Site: brandenburg
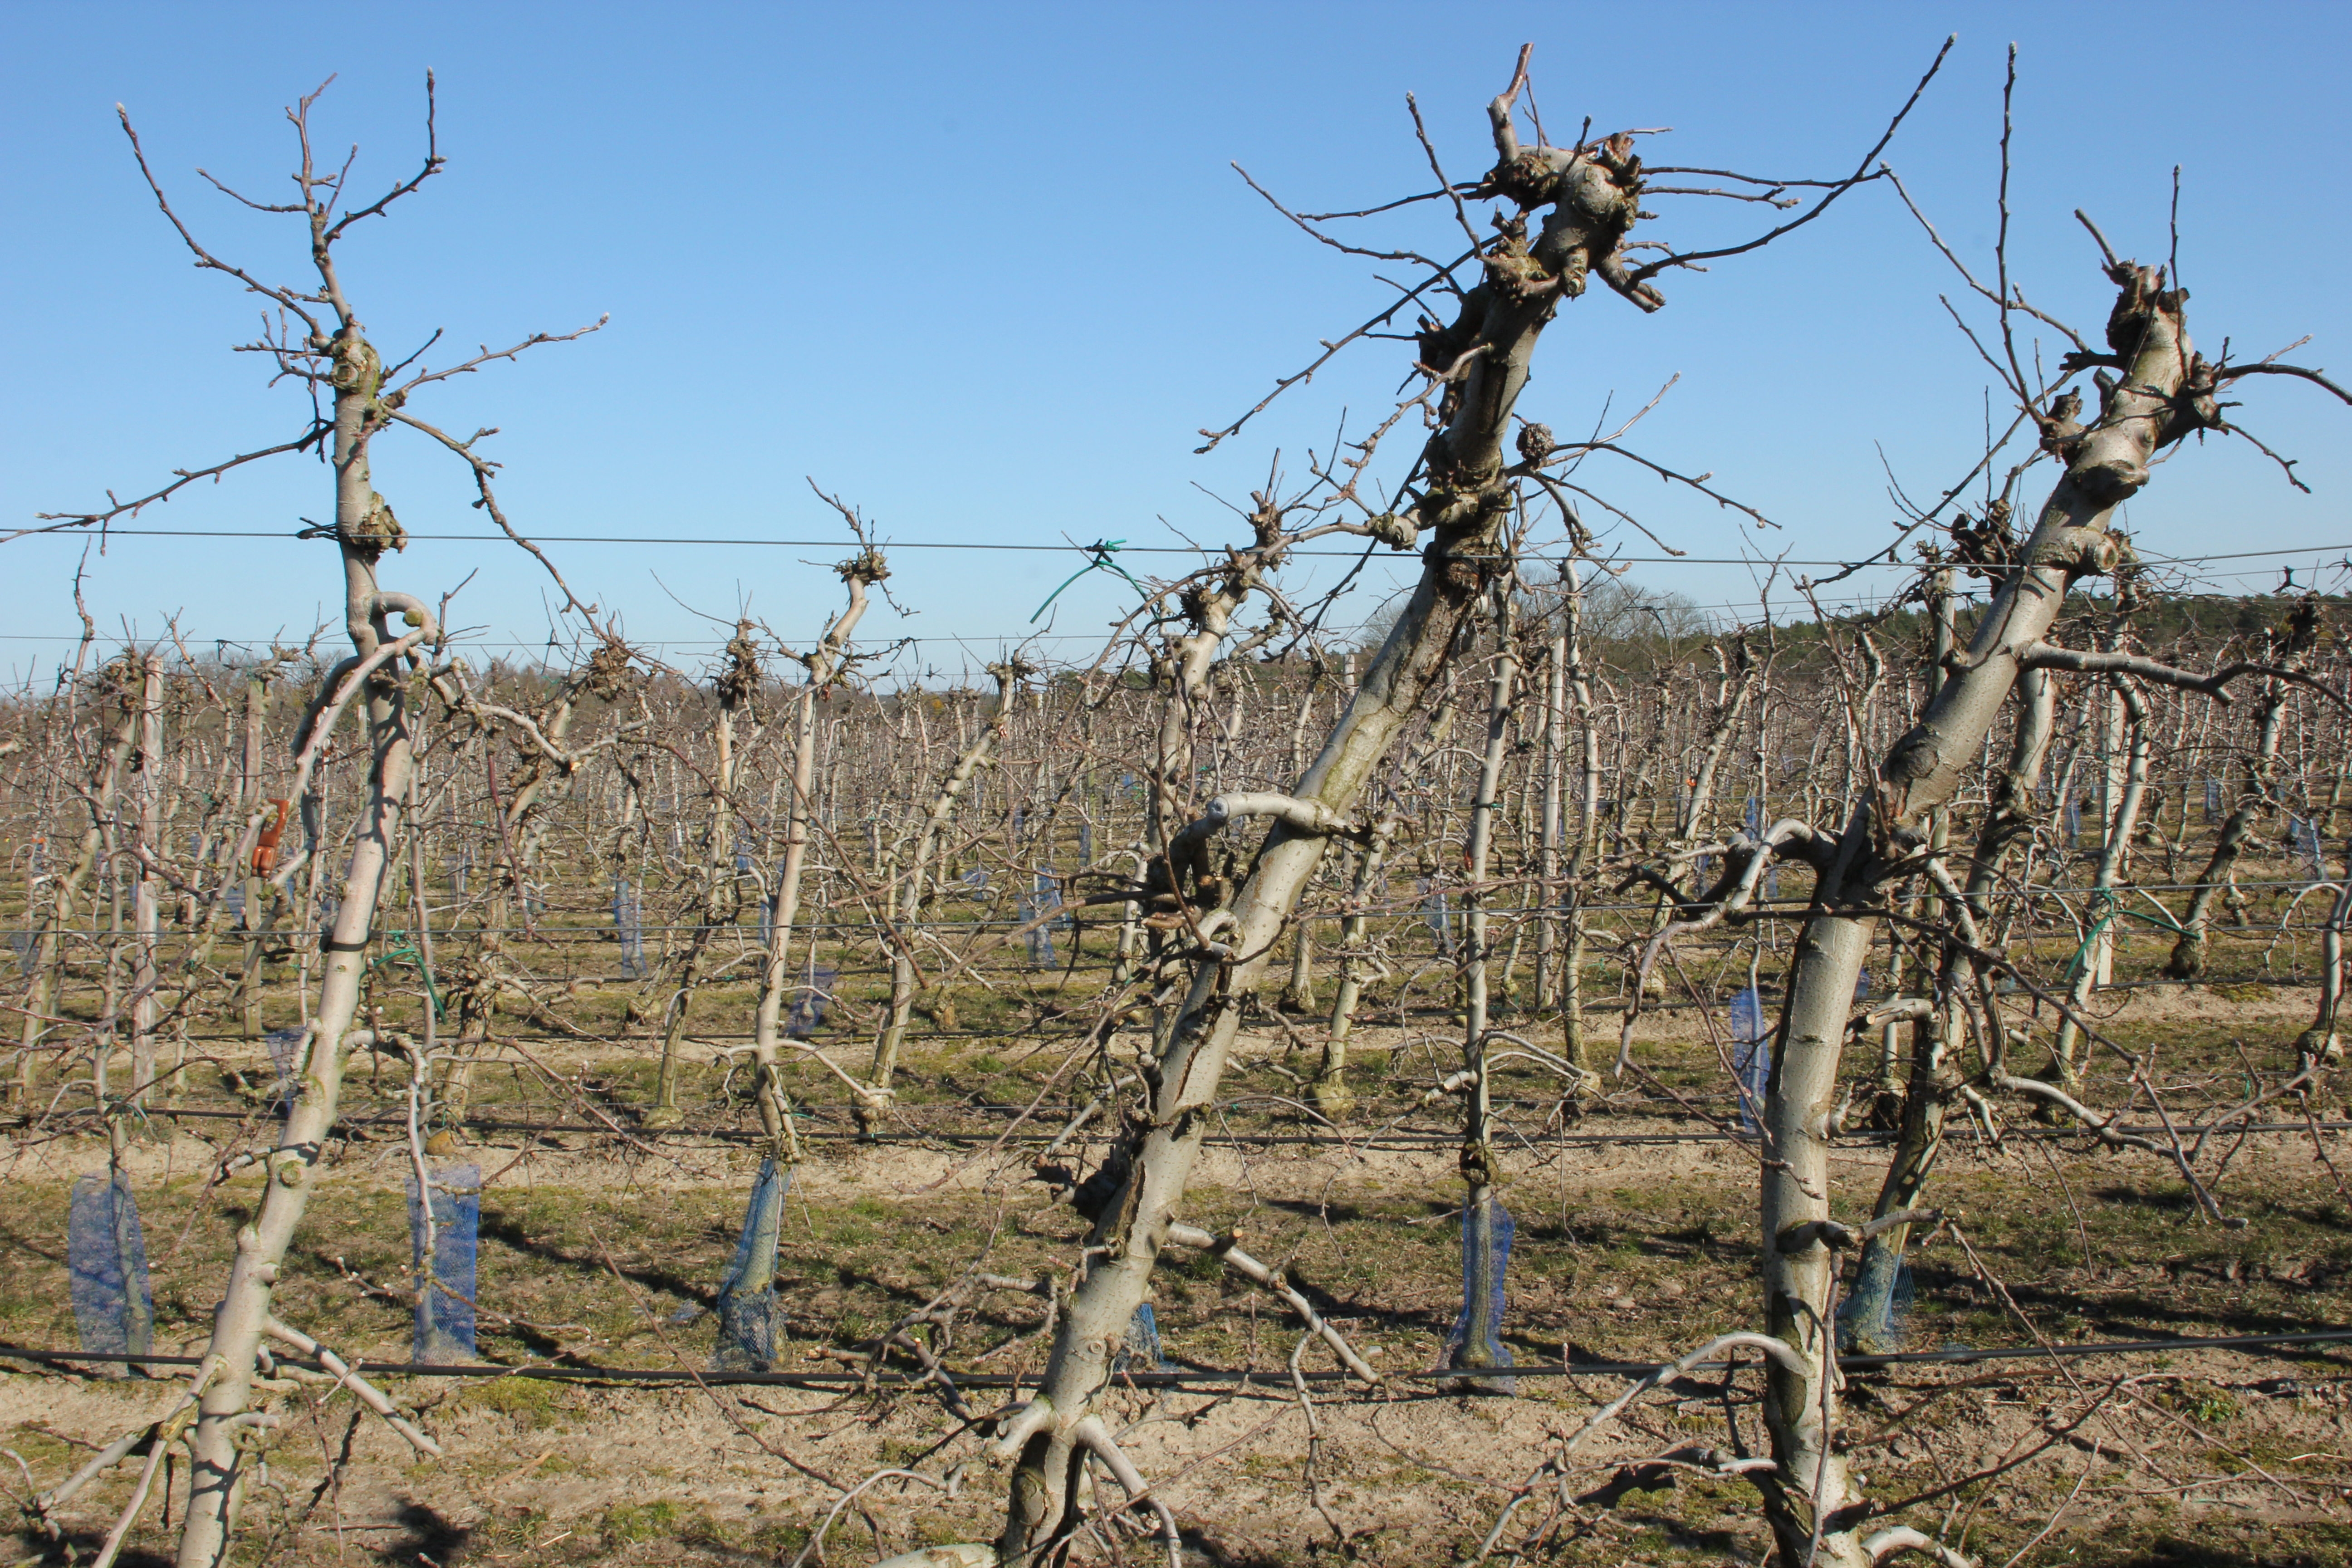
Growth stage (BBCH 03): Bud development